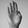
ASL letter: B